Irodotos FC

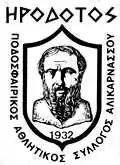
Former crest of the club

Several years after the public housing development of Nea Alikarnassos was founded (in 1925), former Halicarnassus residents and refugees established a sports club in order to strengthen the collective consciousness ties between the inhabitants of the settlement. The club was named after Herodotus, thus commemorating the ancient historian native to Halicarnassus. The club was officially established as "Podosferikos Athlitikos Syllogos Alikarnassou Irodotos" (or P.A.S.A. Irodotos) by then community president, Michalis Eleftheriadis and other prominent figures of the refugee community. In its early years, and until the end of the German occupation of Crete, Irodotos' sporting activities were primarily mild, before reverting to full activity in 1948.